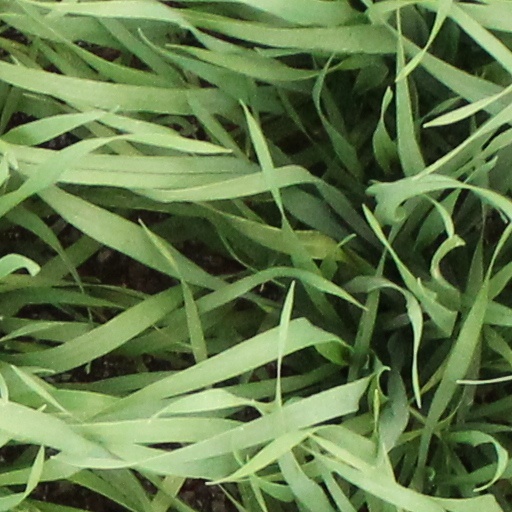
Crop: wheat